Answer in natural language. Which point is closer to the camera taking this photo, point B  or point C? Choose between the following options: B or C
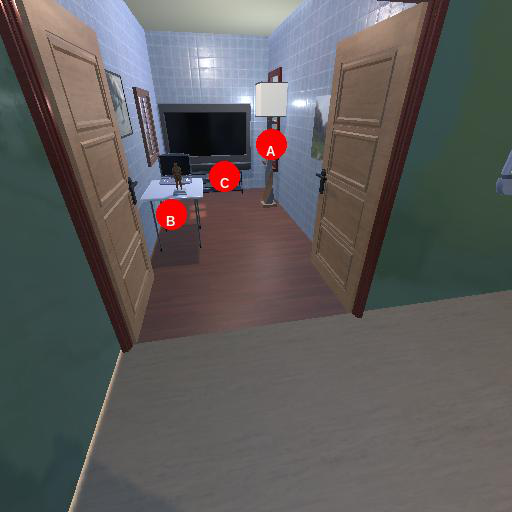
<answer>C</answer>